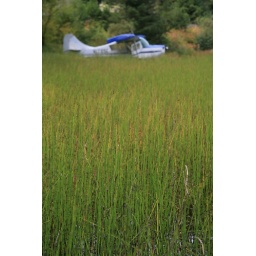
Float plane in horse tails - Auke Lake